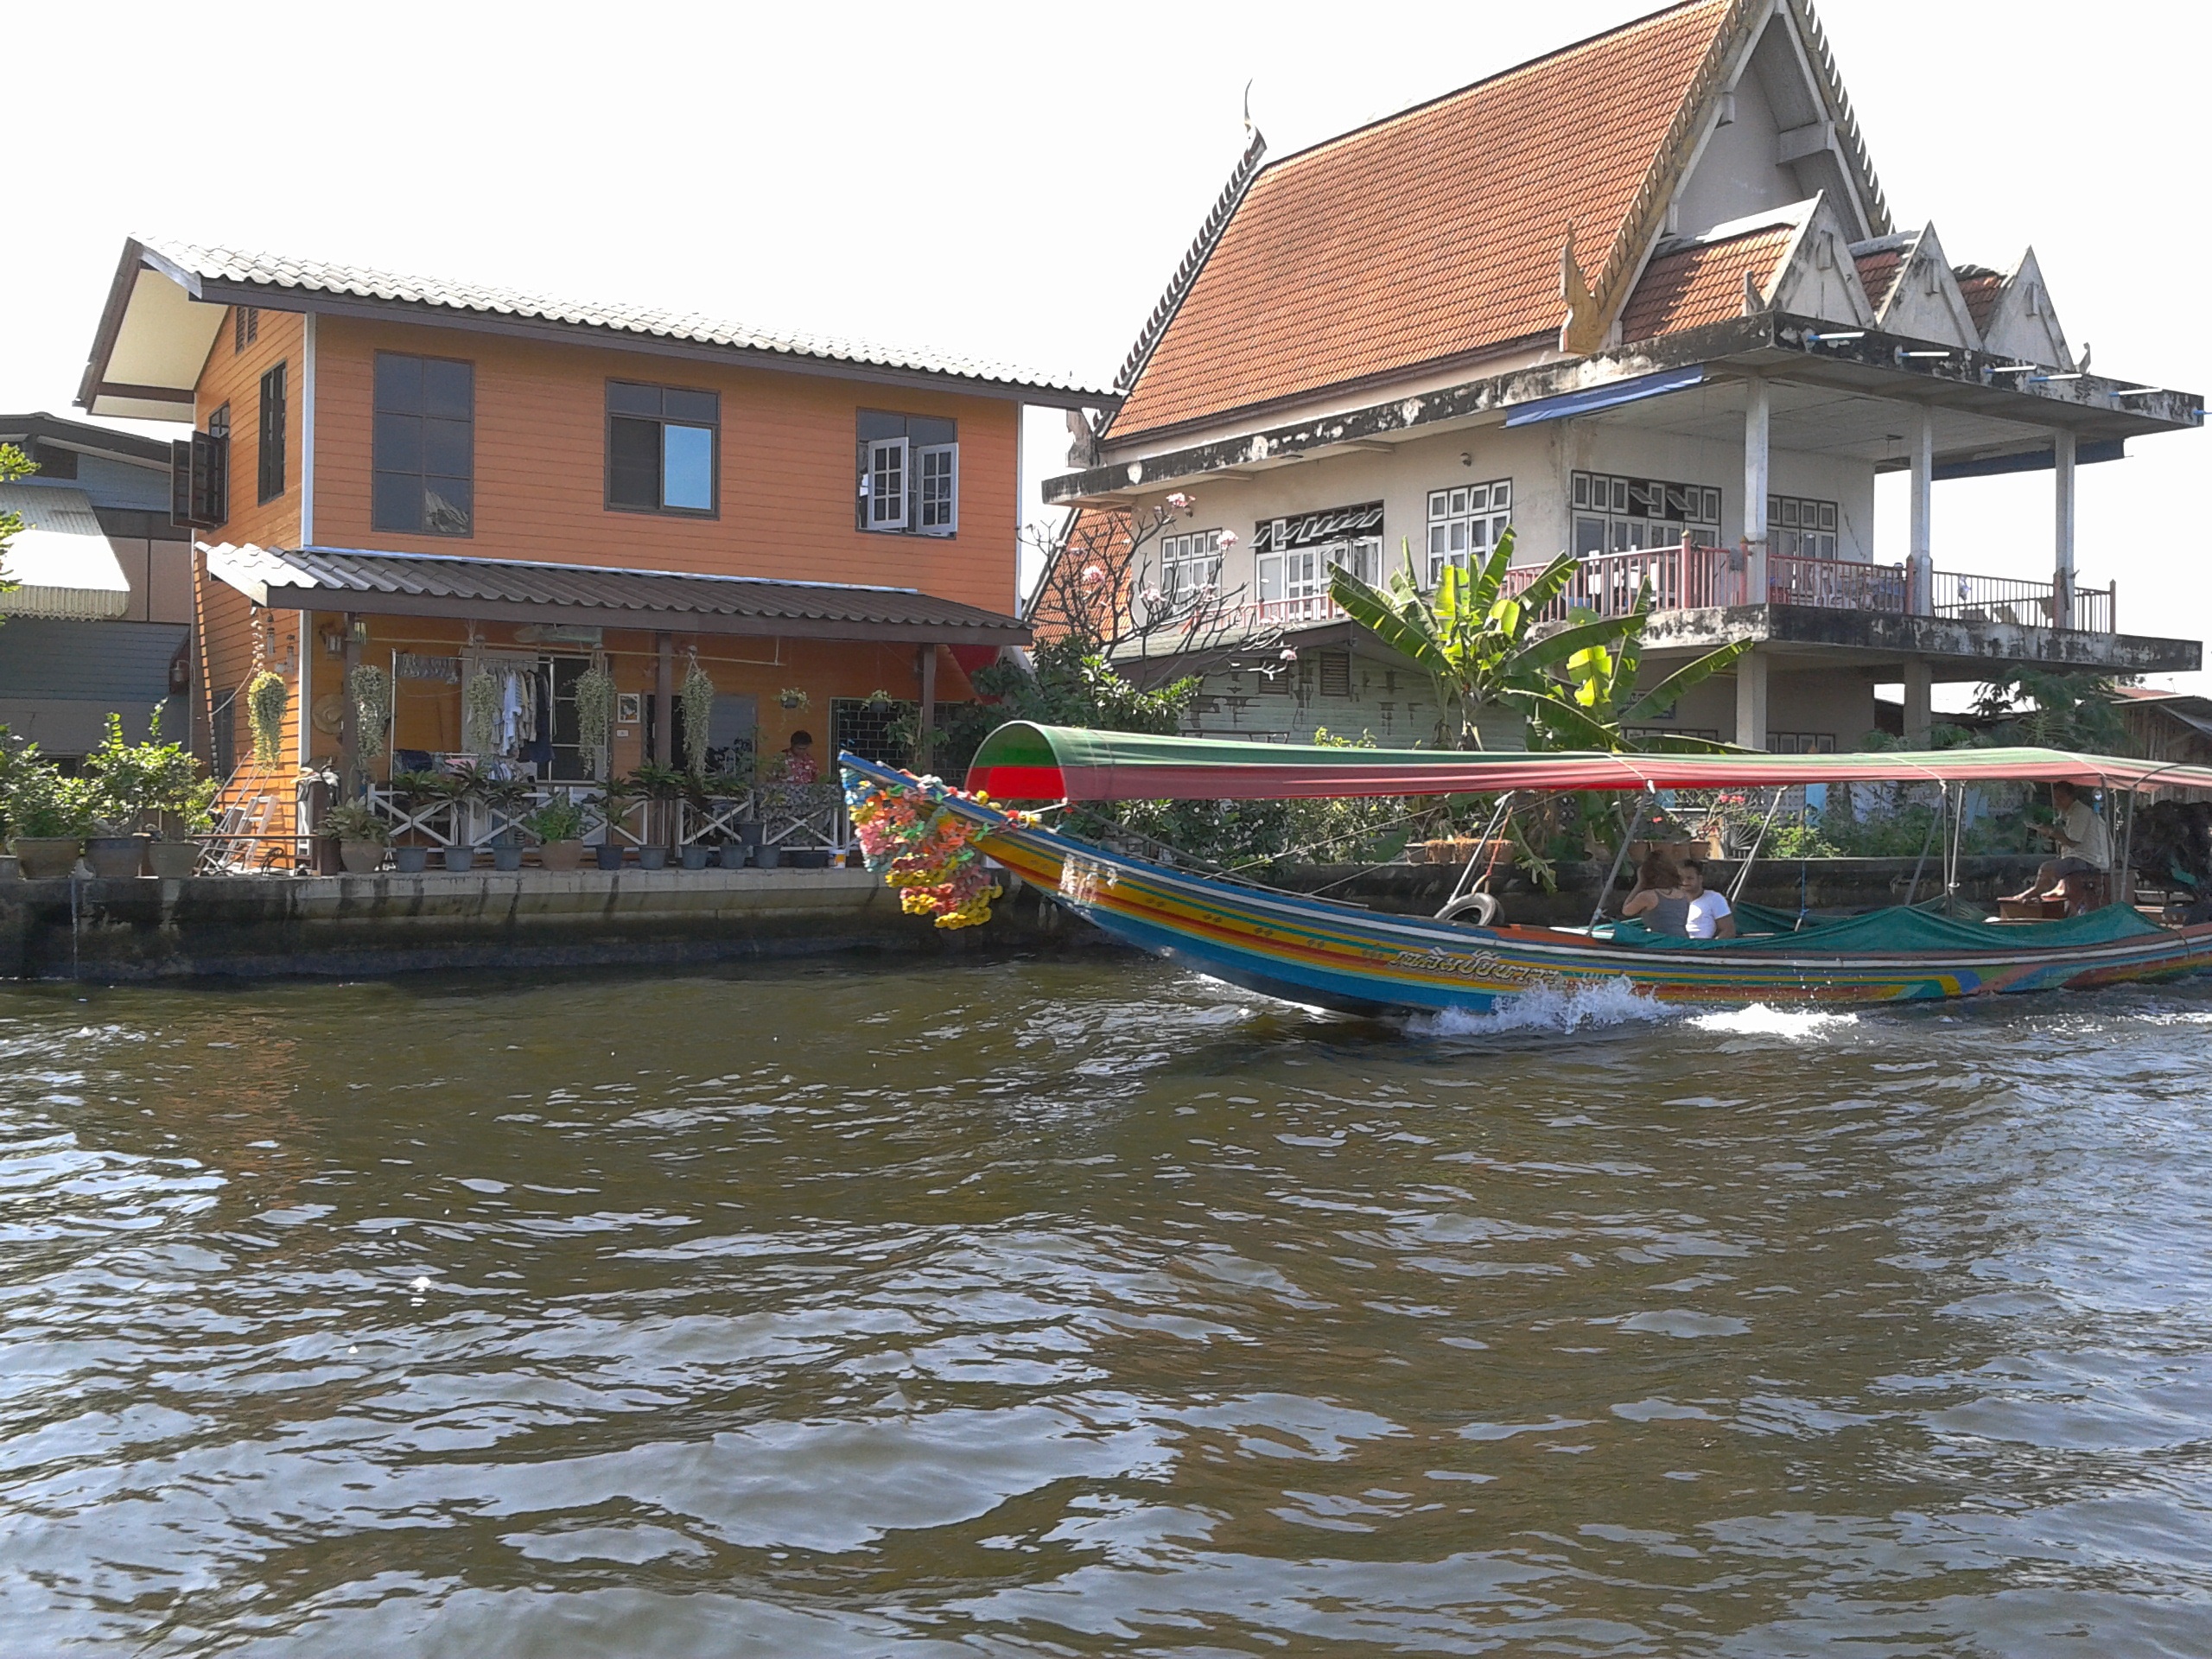
water, nature, boat, wave, pier, river, vacation, ripple, vehicle, flood, journey, buddhism, tourism, waterway, temple, boating, watercraft